Una bella governante di colore

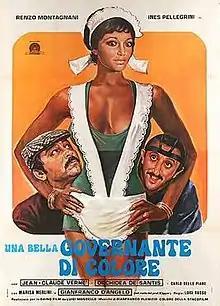
Italian theatrical release poster

Una bella governante di colore is a 1976 Italian commedia sexy all'italiana directed by Luigi Russo and starring Renzo Montagnani with Pasolini muse Ines Pellegrini.